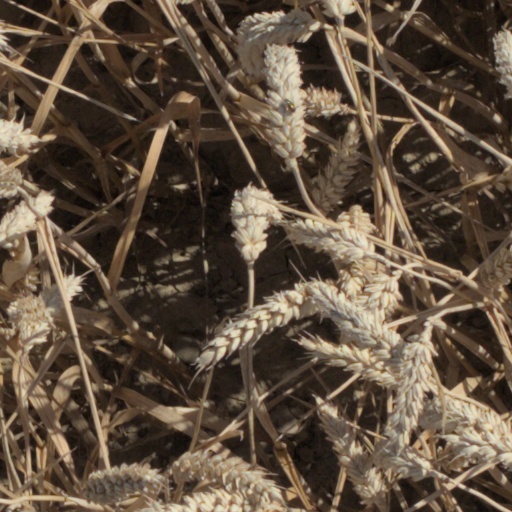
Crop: wheat